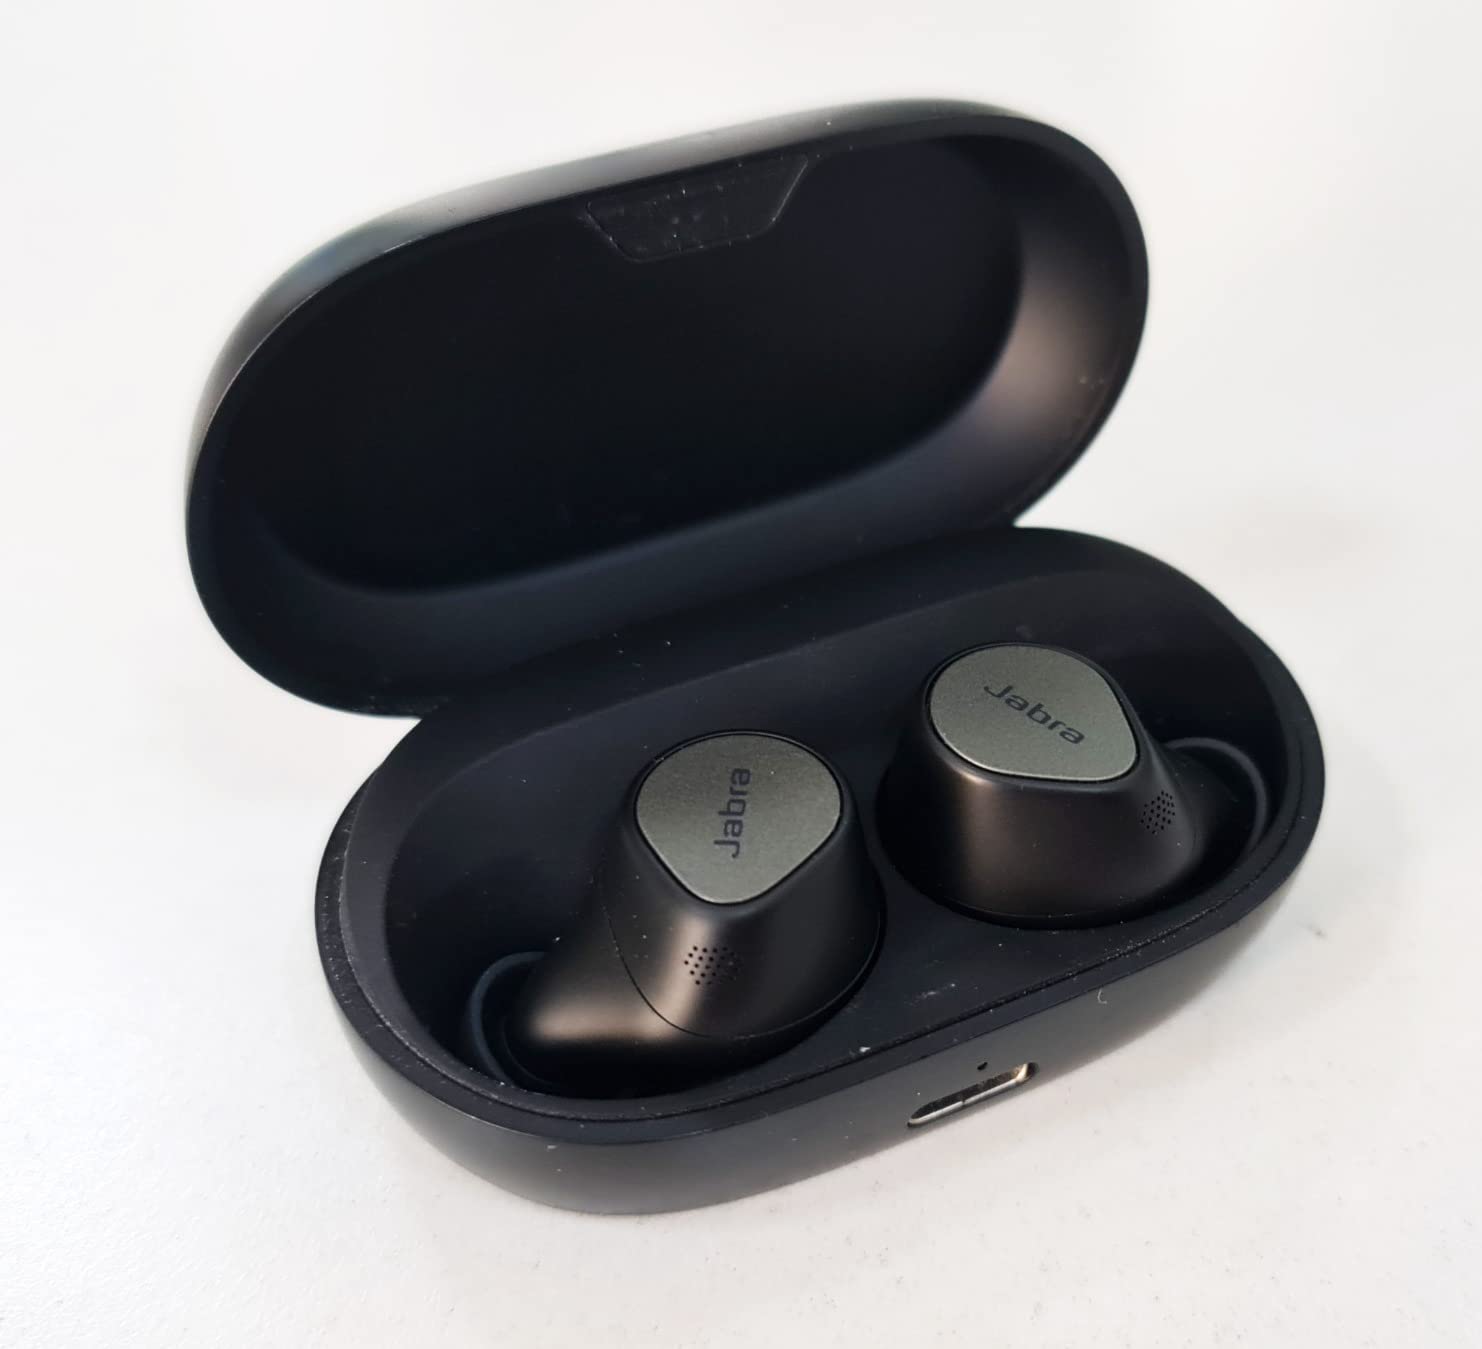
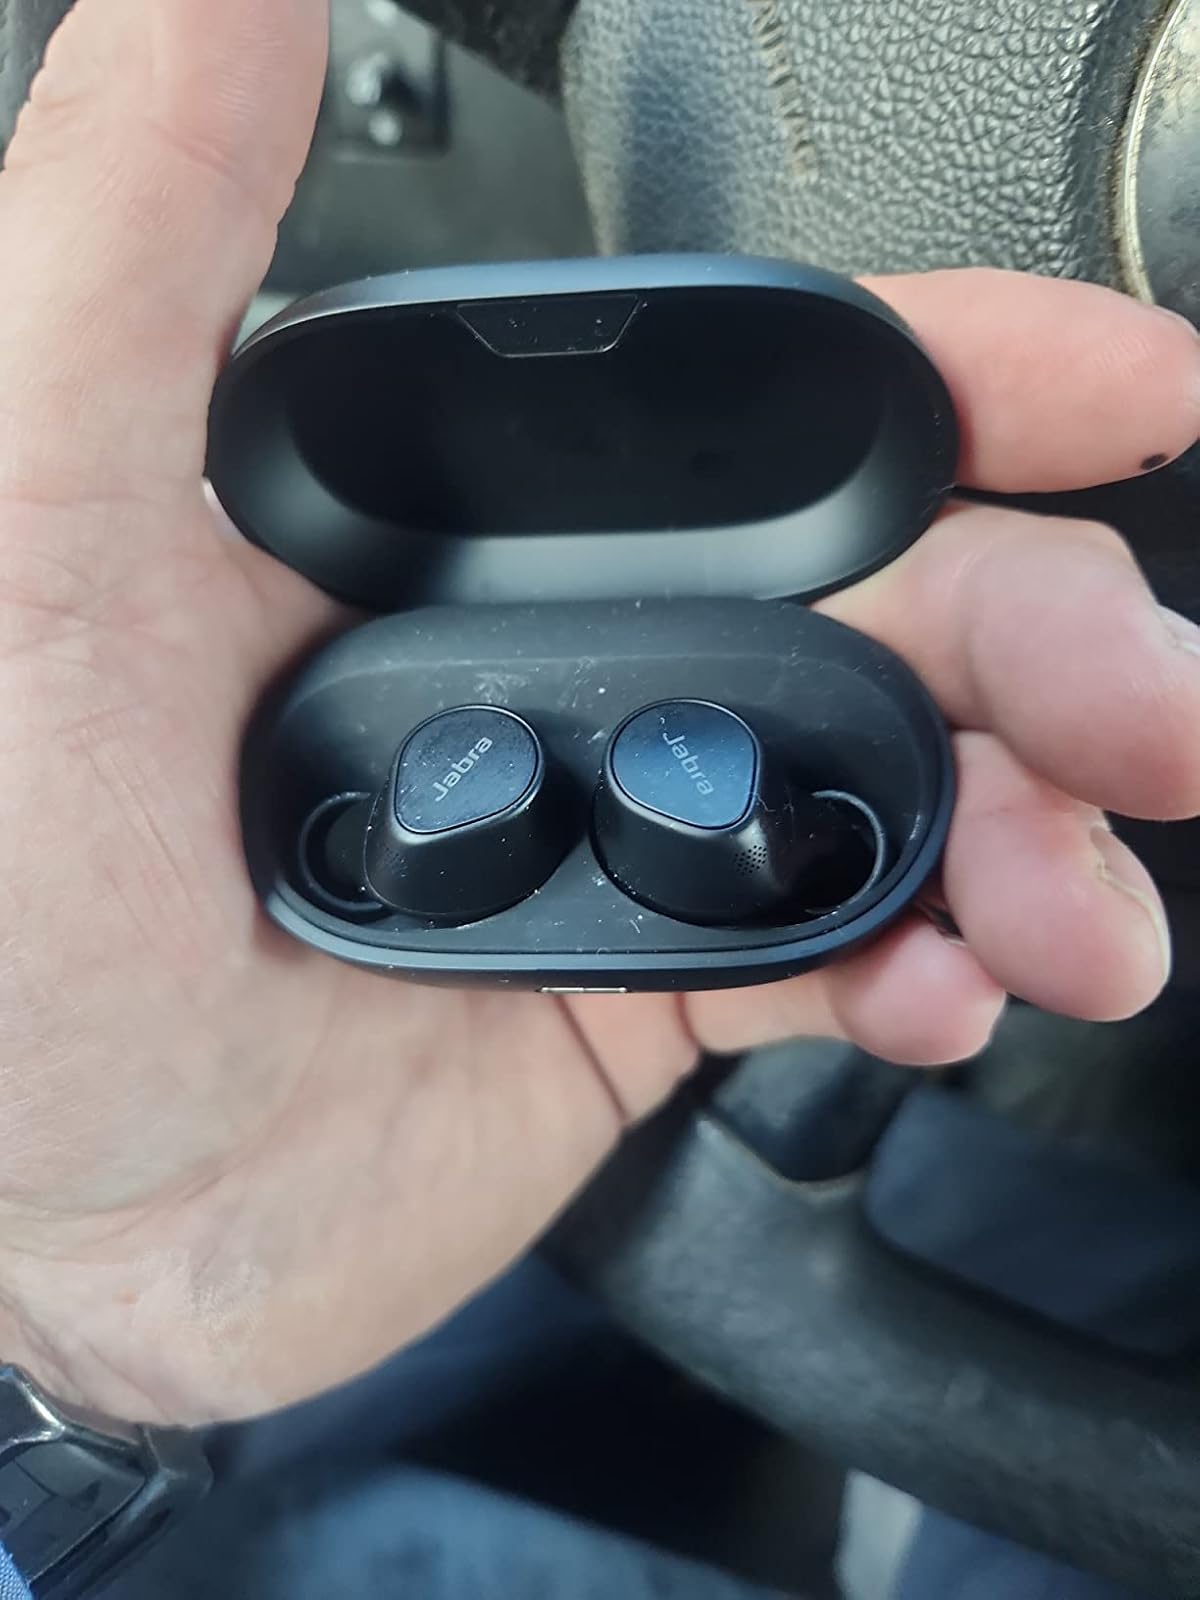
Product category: earbuds
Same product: yes